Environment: lab
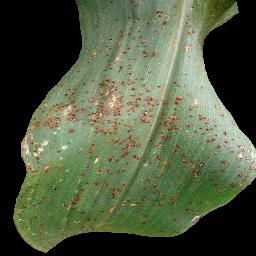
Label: common_rust